Hadley cell

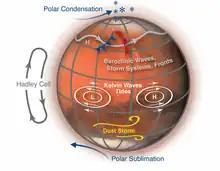
Schematic highlighting key components of the global atmospheric circulation on Mars

The Hadley circulation is one of the most important influences on global climate and planetary habitability, as well as an important transporter of angular momentum, heat and water vapor. Hadley cells flatten the temperature gradient between the equator and the poles, making the extratropics milder. The global precipitation pattern of high precipitation in the tropics and a lack of precipitation at higher latitudes is a consequence of the positioning of the rising and sinking branches of Hadley cells, respectively. Near the equator, the ascent of humid air results in the heaviest precipitation on Earth. The periodic movement of the ITCZ and thus the seasonal variation of the Hadley circulation's rising branches produces the world's monsoons. The descending motion of air associating with the sinking branch produces surface divergence consistent with the prominence of subtropical high-pressure areas. These semipermanent regions of high pressure lie primarily over the ocean between 20° and 40° latitude. Arid conditions are associated with the descending branches of the Hadley circulation, with many of the Earth's deserts and semiarid or arid regions underlying the sinking branches of the Hadley circulation.